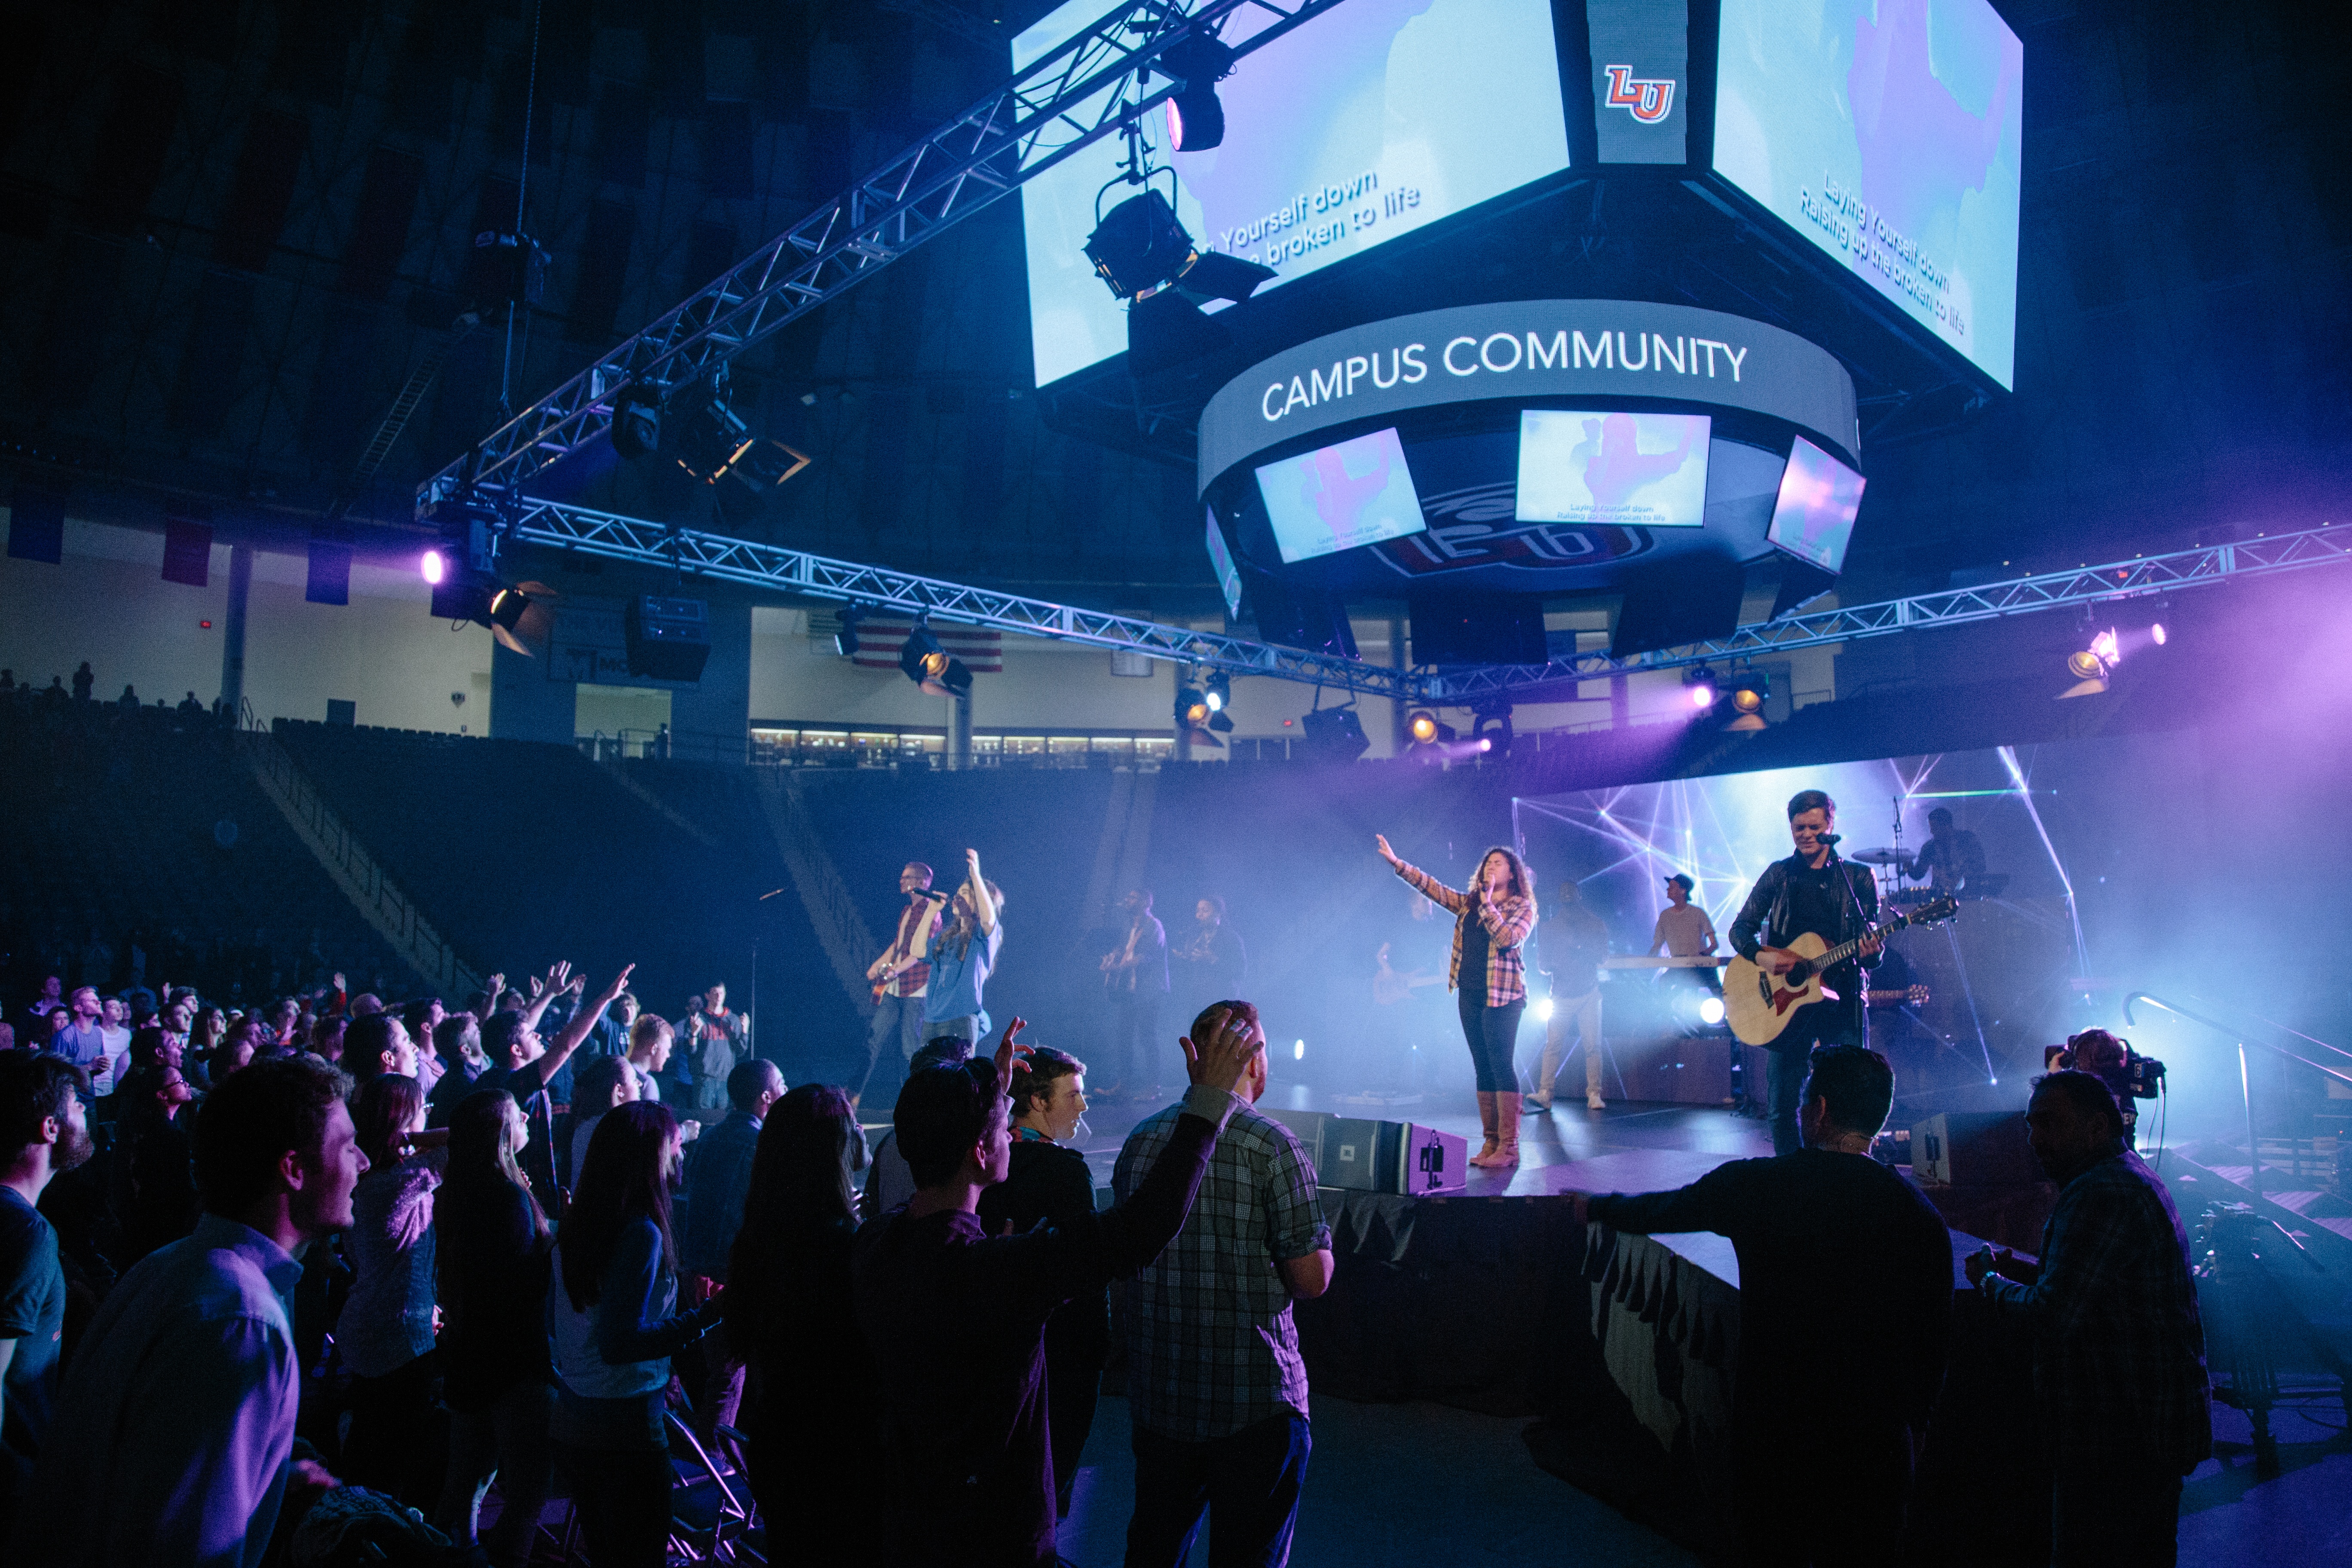
crowd, concert, audience, stage, performance, entertainment, nightclub, performing arts, rock concert, musical theatre, music venue